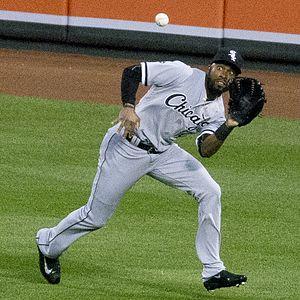
Austin Jarriel Jackson est un voltigeur de la Ligue majeure de baseball.